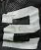
Number: 2